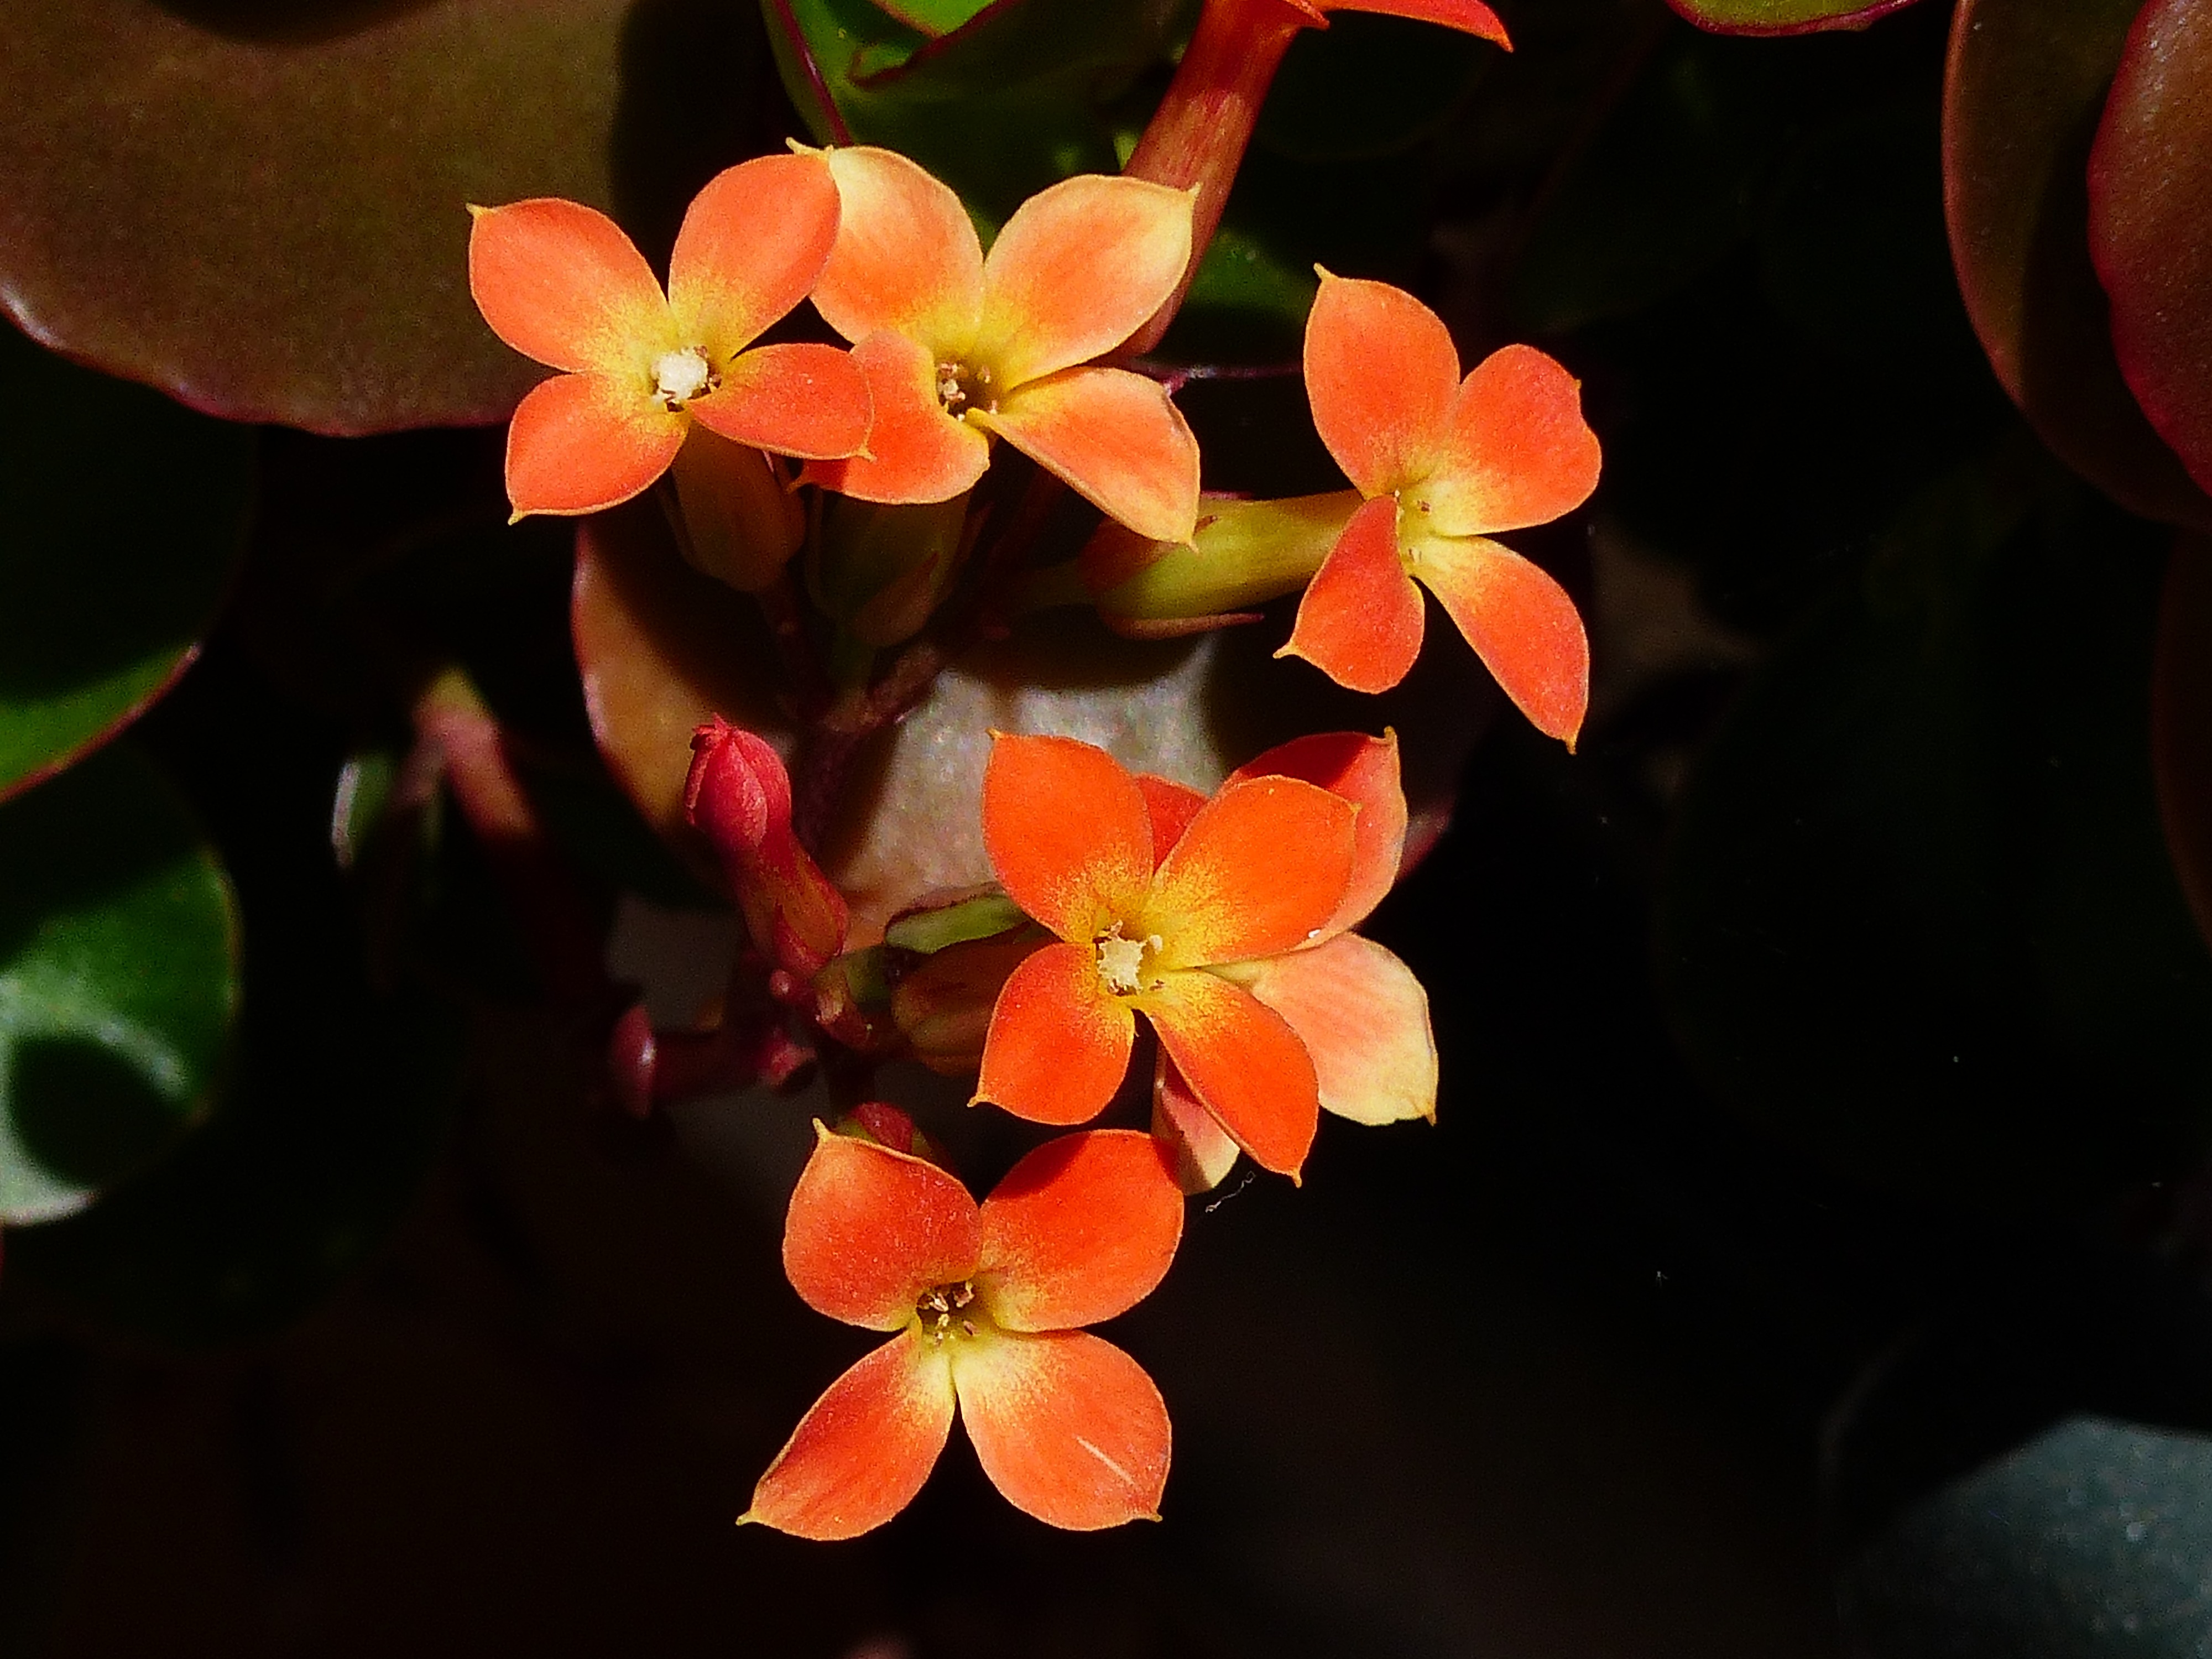
nature, blossom, plant, leaf, flower, petal, orange, red, botany, yellow, flora, orchid, wildflower, flowers, tiny, original, macro photography, flowering plant, land plant, moth orchid